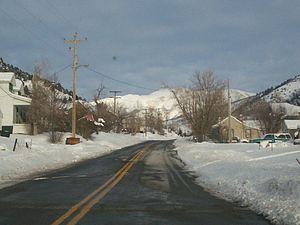
Ophir est une municipalité américaine située dans le comté de Tooele en Utah.